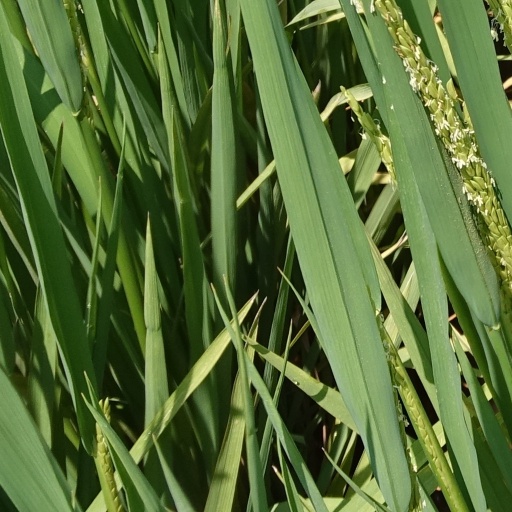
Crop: rice